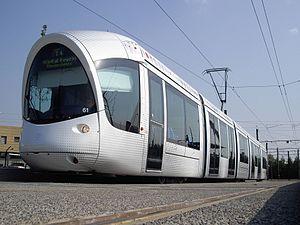
Alstom Citadis 302 n°861 sur la ligne T4 du réseau TCL, à son terminus Hôpital Feyzin Vénissieux.
La ligne 4 du tramway de Lyon, plus simplement nommée T4, est une ligne de tramway de la métropole de Lyon ouverte le 20 avril 2009. Elle relie actuellement la clinique de Feyzin au campus scientifique de La Doua situé sur la commune de Villeurbanne où elle partage ses infrastructures avec la ligne T1. La ligne transporte quotidiennement 85 000 passagers en moyenne.